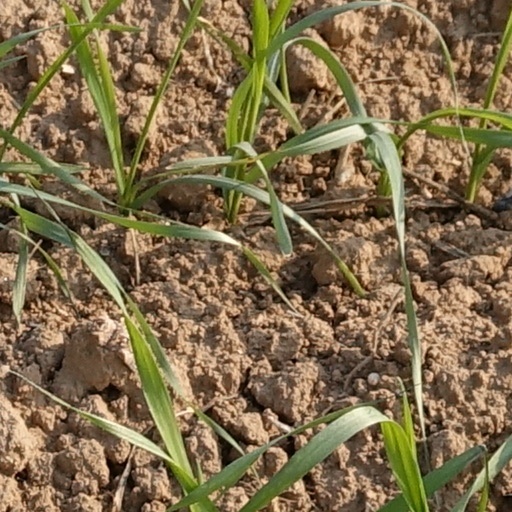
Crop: wheat